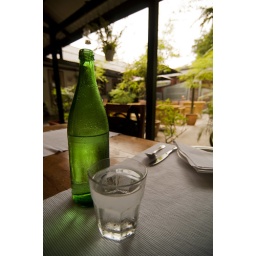
Iced water comes in bottle to keep you cool.